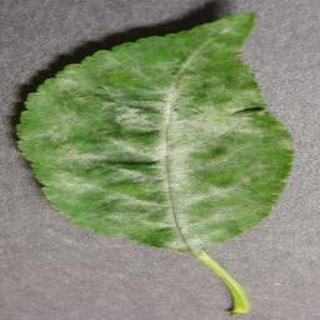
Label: cherry_powdery_mildew